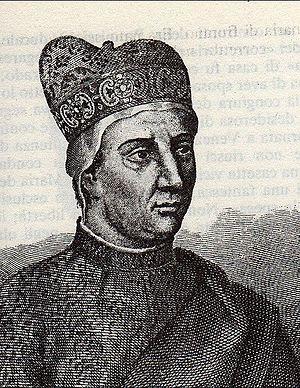
L’histoire du palais des Doges débute à l'époque médiévale et continue avec l'époque contemporaine.